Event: Nepal Earthquake
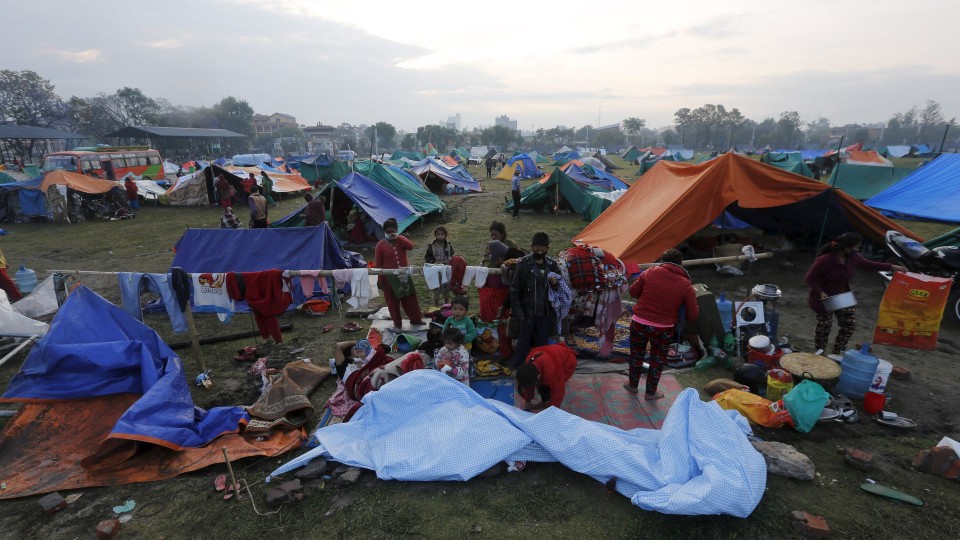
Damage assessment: damage